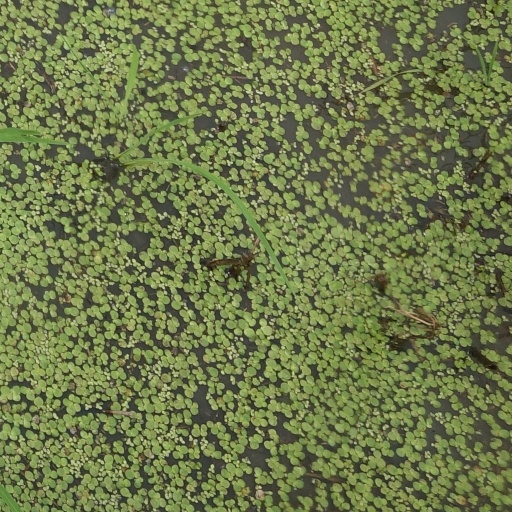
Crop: rice